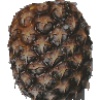
Label: pineapple